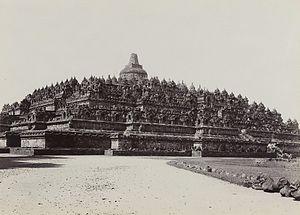
Le Iᵉʳ millénaire de notre ère a commencé le 1ᵉʳ janvier de l'année suivant la naissance de Jésus et s'est achevé le 31 décembre 1000 du calendrier julien.